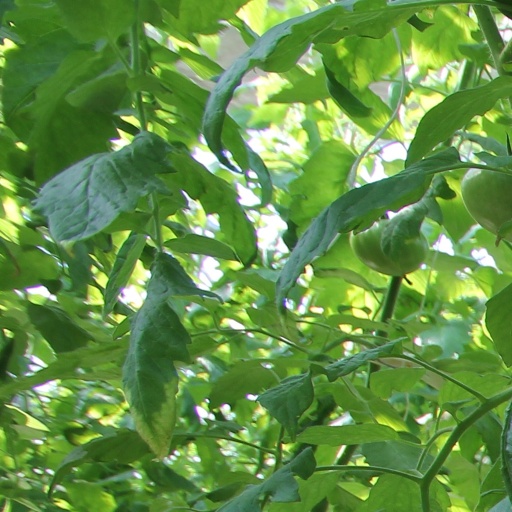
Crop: tomato